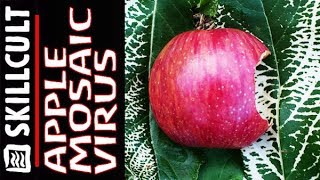
Plant: Apple
Disease: apple mosaic virus